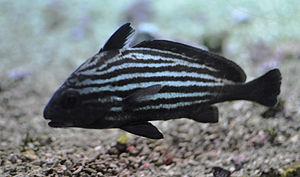
Pareques acuminatus est une espèce de poisson à nageoires rayonnées de la famille des Sciaenidae.